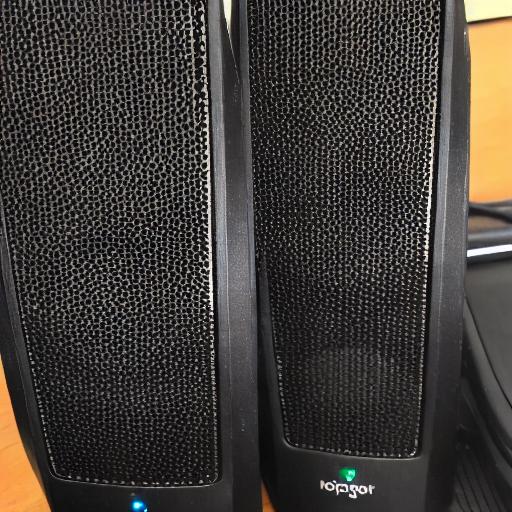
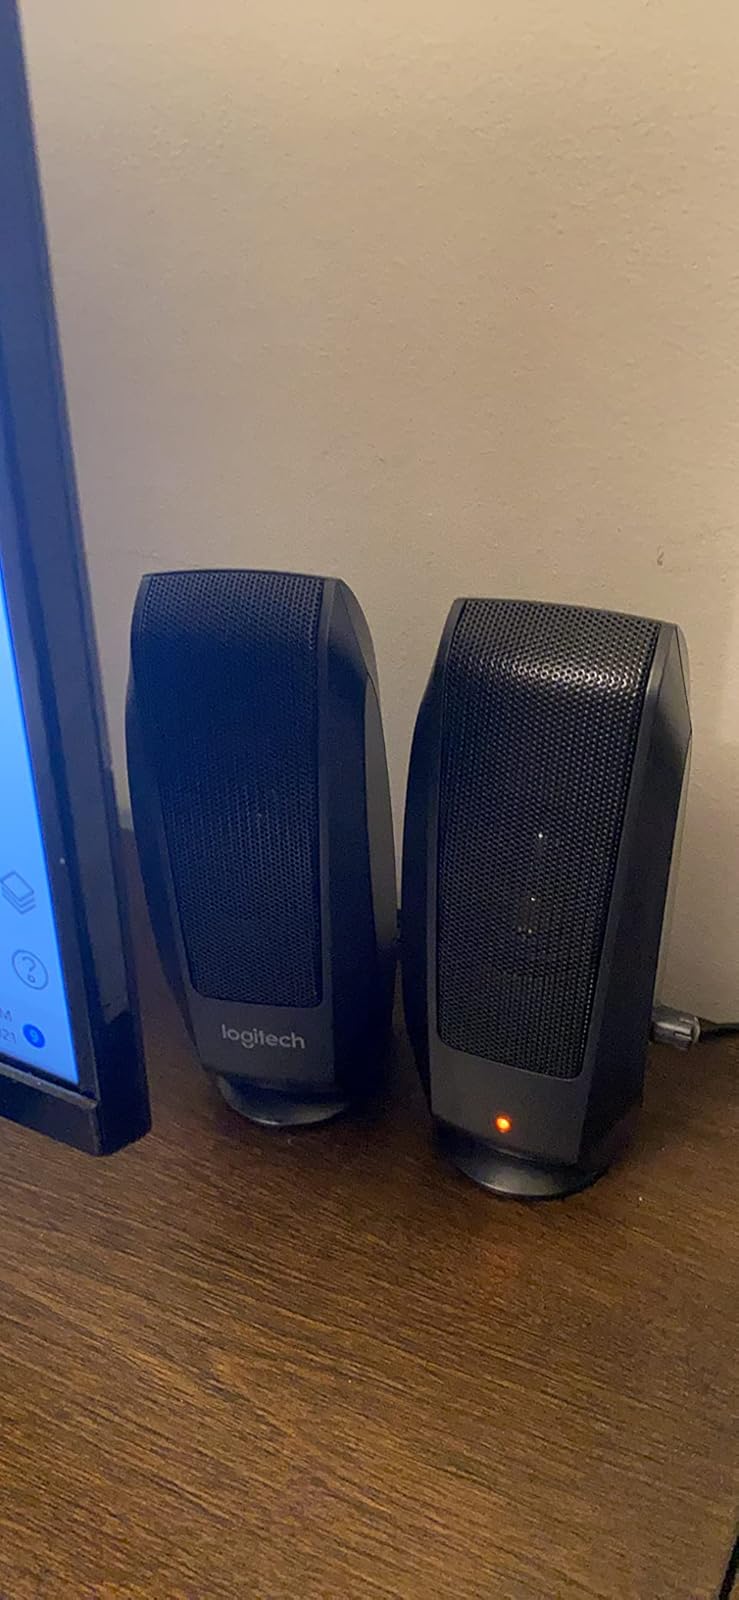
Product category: speaker
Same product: no